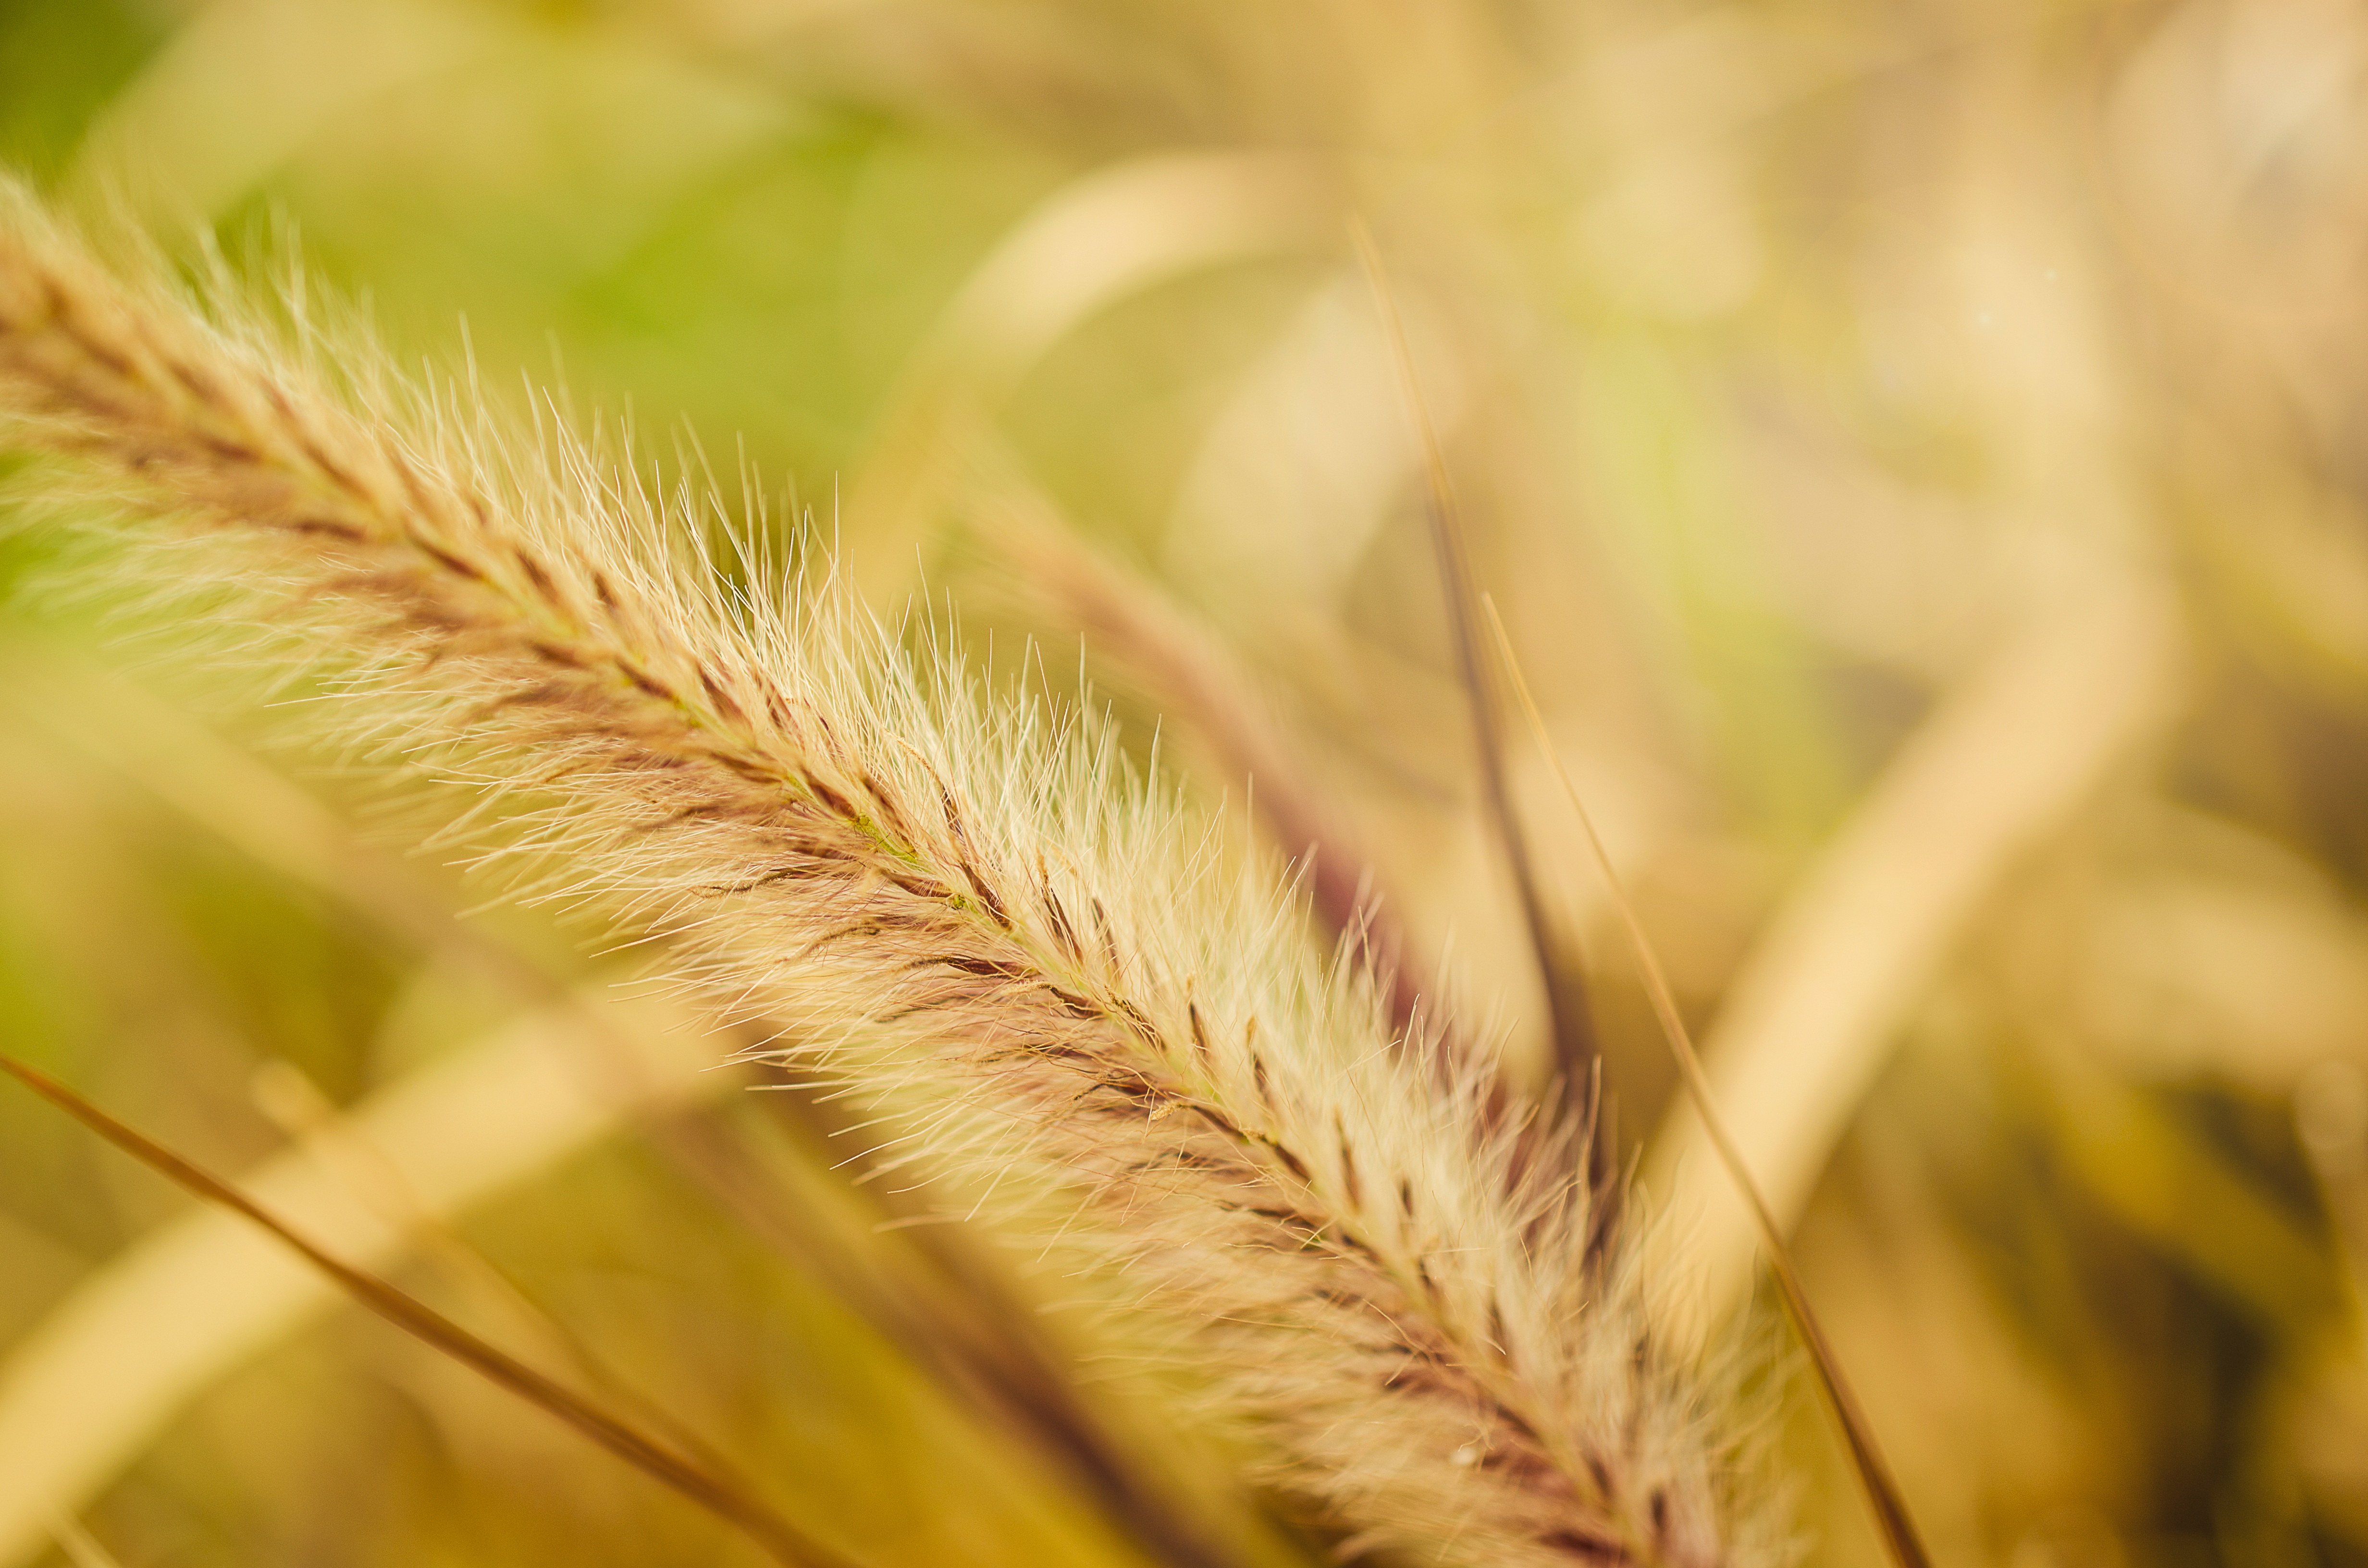
nature, grass, branch, plant, field, barley, wheat, sunlight, leaf, flower, food, green, crop, agriculture, close up, macro photography, flowering plant, commodity, grass family, plant stem, land plant, food grain